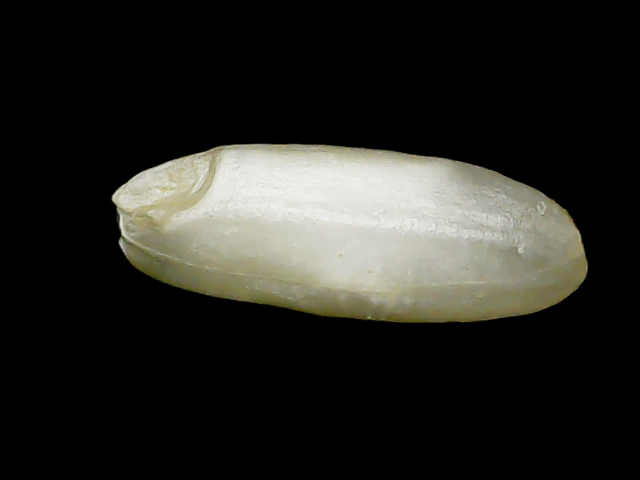
Rice variety: Binadhan24